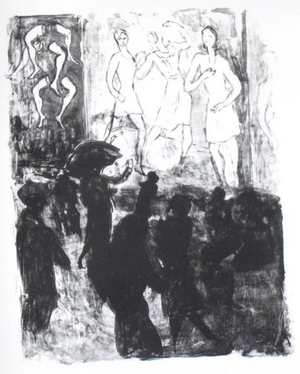
Une des 15 lithographies du recueil D'Après Paris de Léon-Paul Fargue, publié aux Amis de l'amour de l'art, 1931.
Jean-Louis Boussingault est un artiste peintre, graveur et illustrateur français. Il a pratiqué la pointe sèche, l'eau forte et la lithographie.